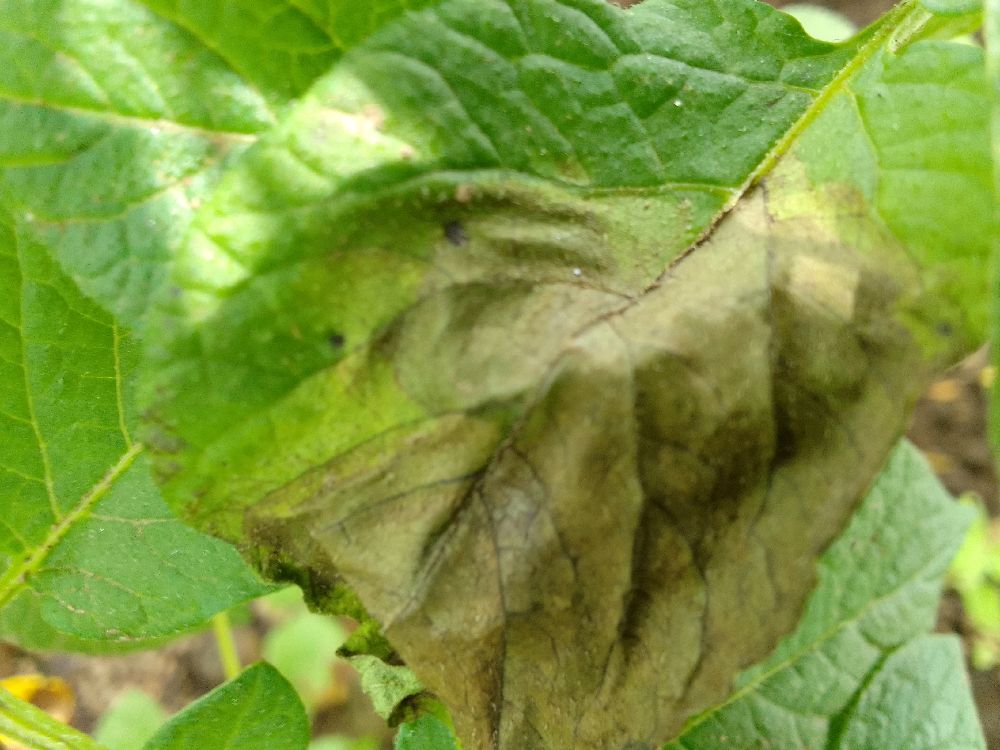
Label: Late blight